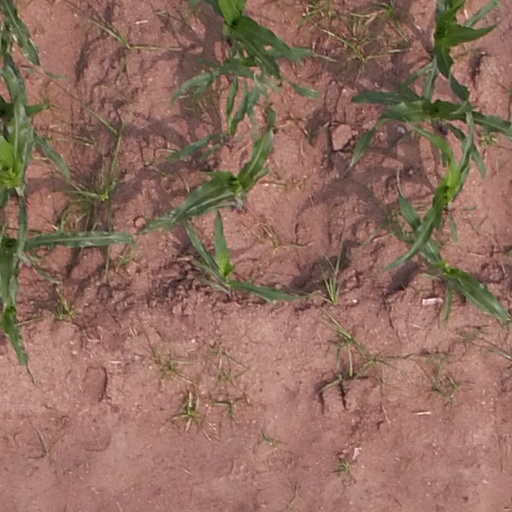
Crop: maize; corn